Henry Ford Health

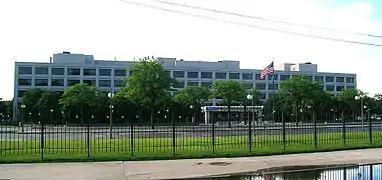
The headquarters of Henry Ford Health in June 2008

Henry Ford Health System announced in March 2022 that they would rebrand as Henry Ford Health, dropping the word "system" from their name to put greater emphasis on the word "health."